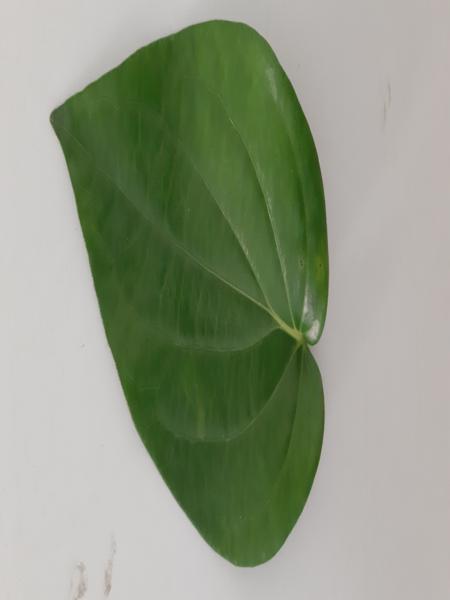
Plant: Betel